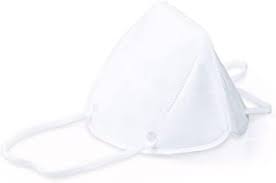
Waste category: trash